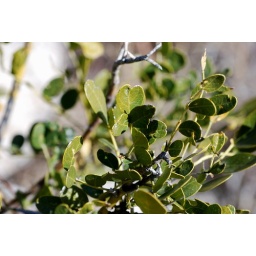
It was a nice, shiny green plant. After a long, dry winter in Texas, it was nice to see green.